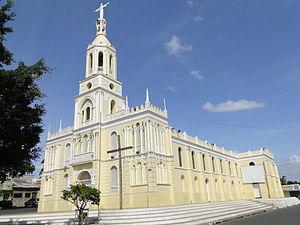
Tianguá est une ville brésilienne de l'État du Ceará. Sa population était estimée à 68 892 habitants en 2010. La municipalité s'étend sur 909 km².